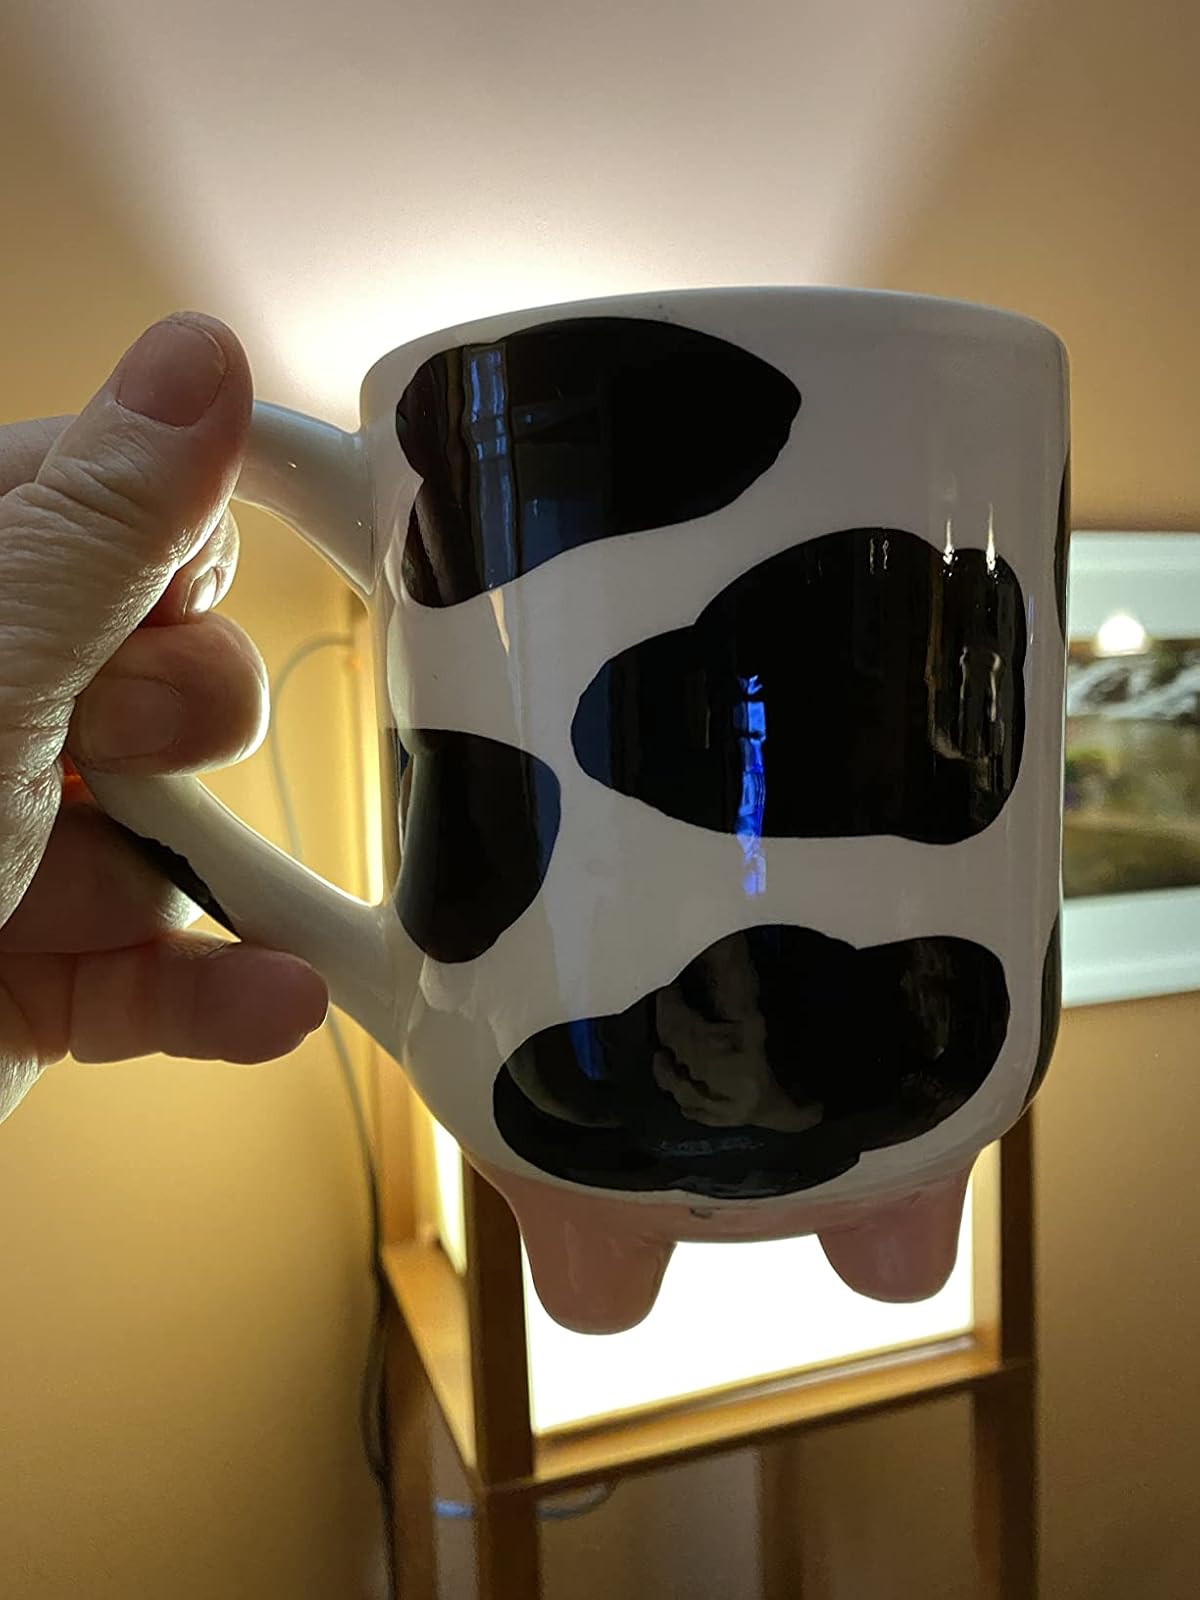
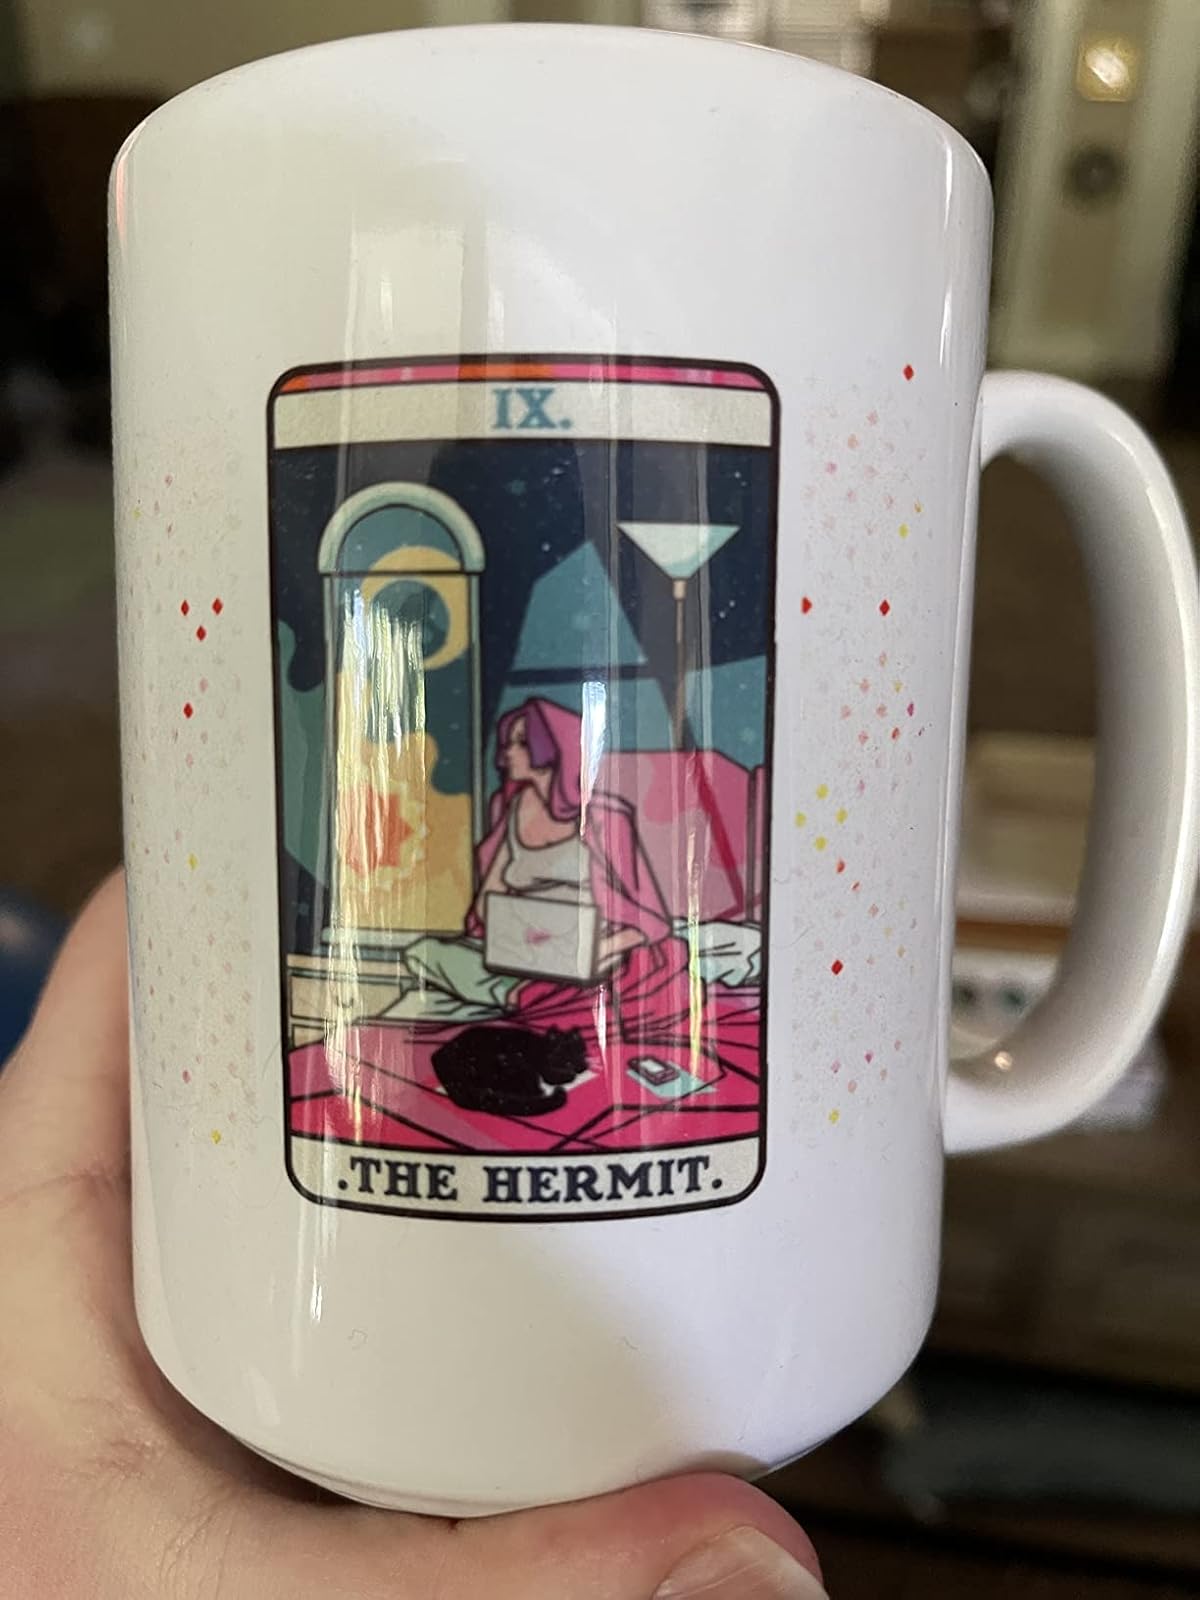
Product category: items_mug
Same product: no